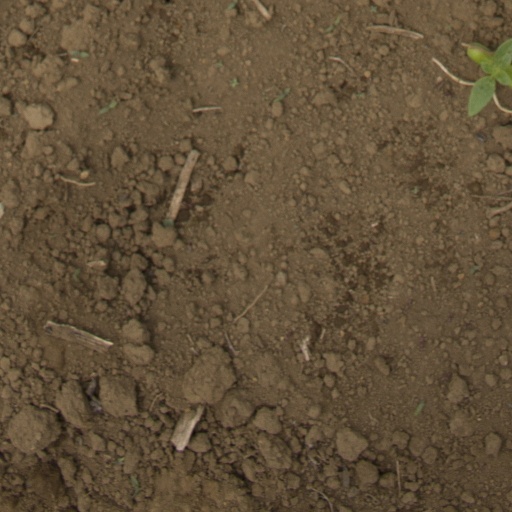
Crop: Jerusalem artichoke